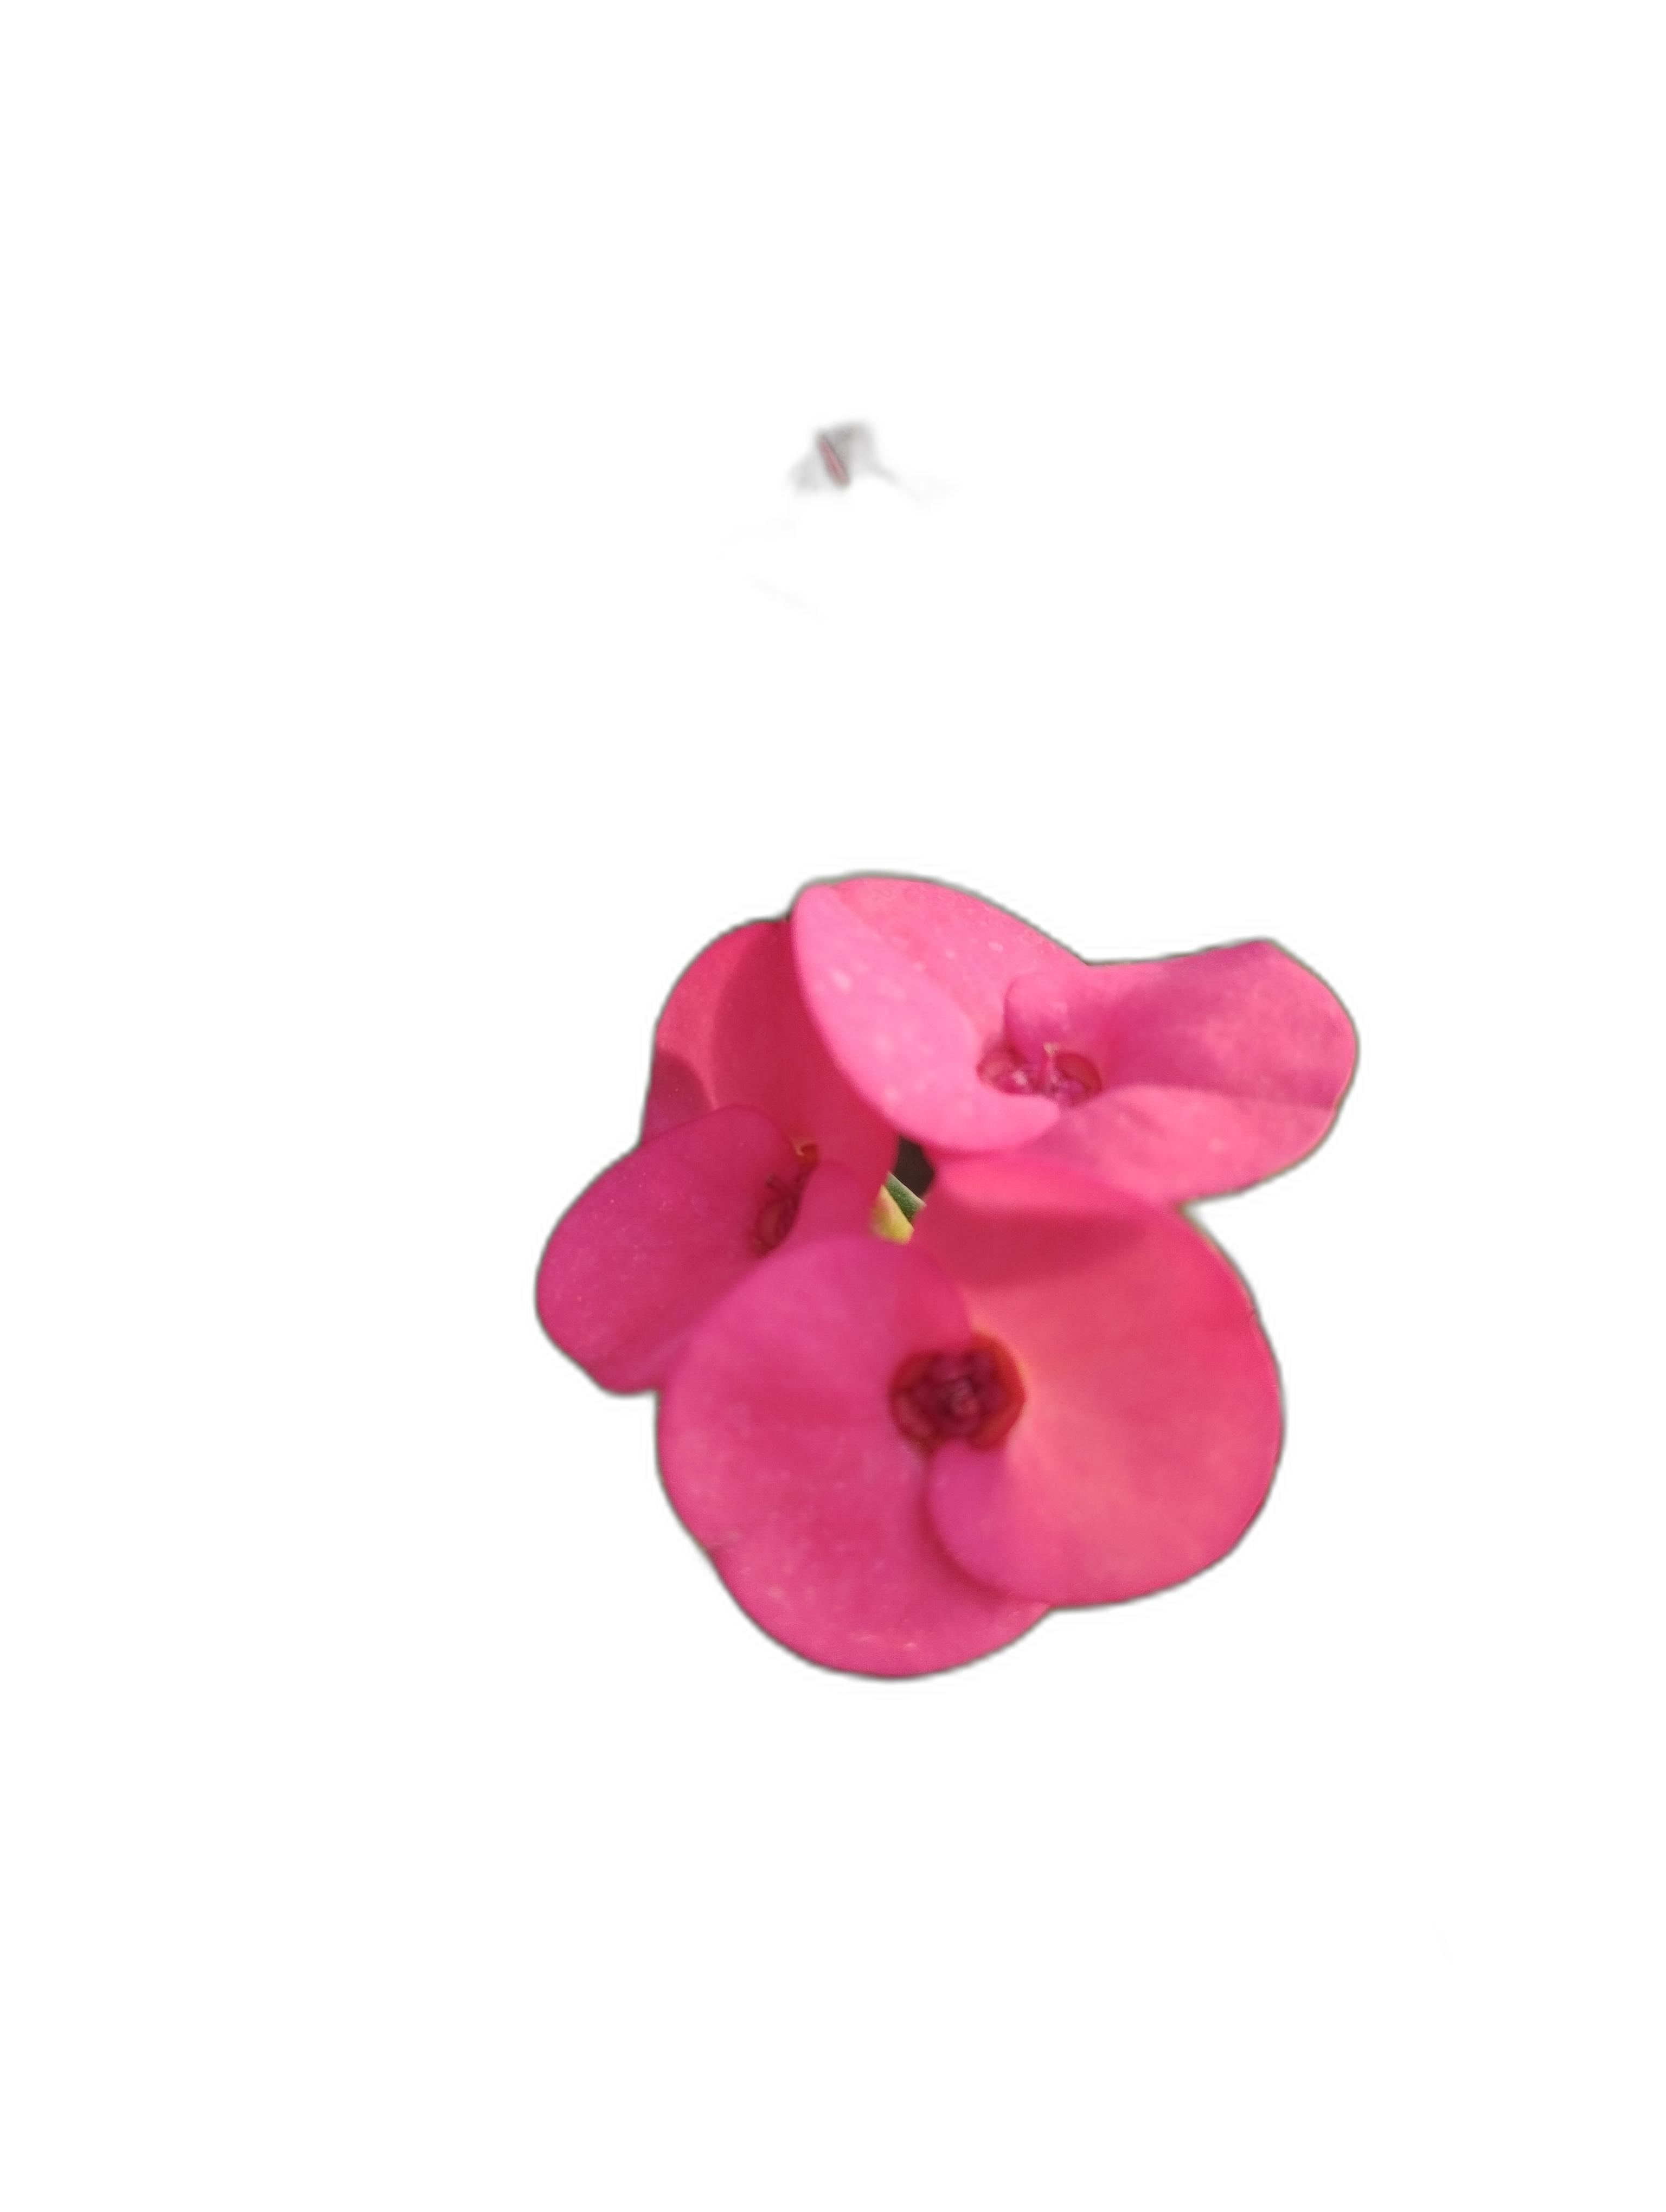
Label: Crown of thorns